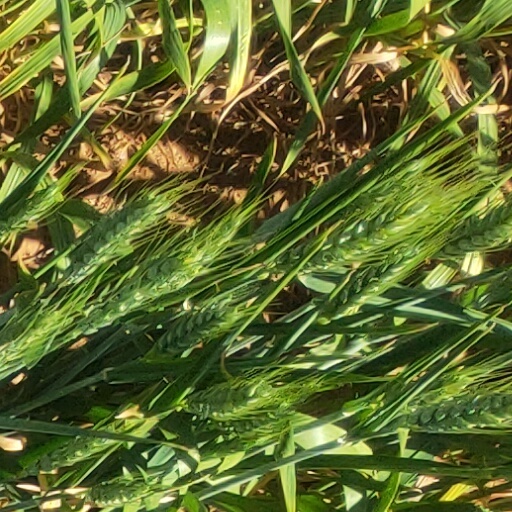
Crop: wheat